Face perception

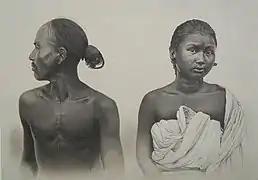
A human male and female

Though many animals have face-perception capabilities, the recognition of self-face has been observed to be unique to only a few species. There is a particular interest in the study of self-face perception because of its relation to the perceptual integration process.